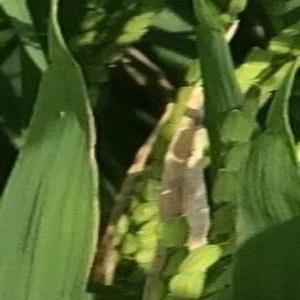
Disease: Bacterialblight